Green World Ecological Farm

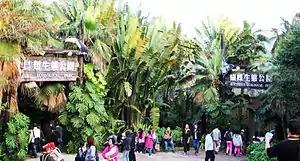
The Bird Park Entrance of Green World Ecological Farm

Green World is an ecological farm run by Amazon World Co. Ltd. The construction of the park started in 1999 and finished in 2004. It received a Taiwan Leisure Farm License from the Council of Agriculture on 13 January 2004. The farm was officially opened to the public on 1 May 2004, originally with five of its six themed areas ("theme parks"). In July 2007, the sixth themed area, the Biodiversity Adventure Area, was opened.